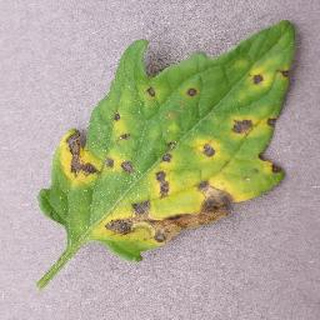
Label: tomato_septoria_leaf_spot